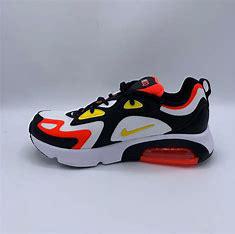
Brand: Nike
Model: Air Max 200